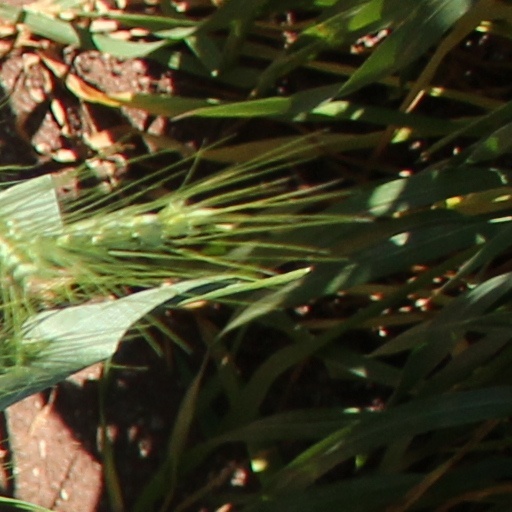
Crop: wheat